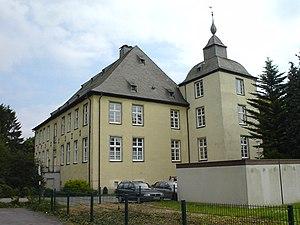
Hemer est une ville d'Allemagne, dans le Land de Rhénanie-du-Nord-Westphalie au Sud-Est de Dortmund. Au cours de la seconde Guerre mondiale y fut installé le Stalag VI-A.